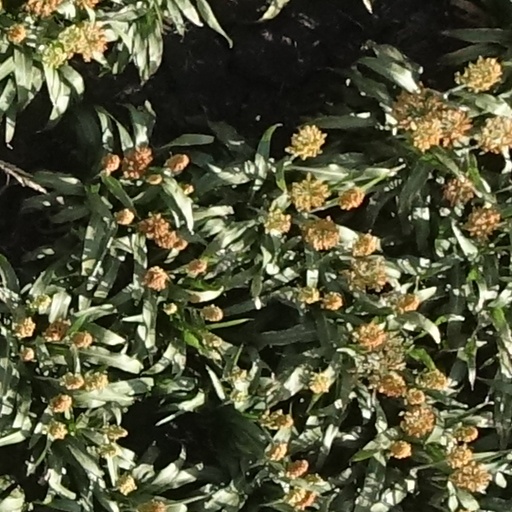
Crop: sorghum